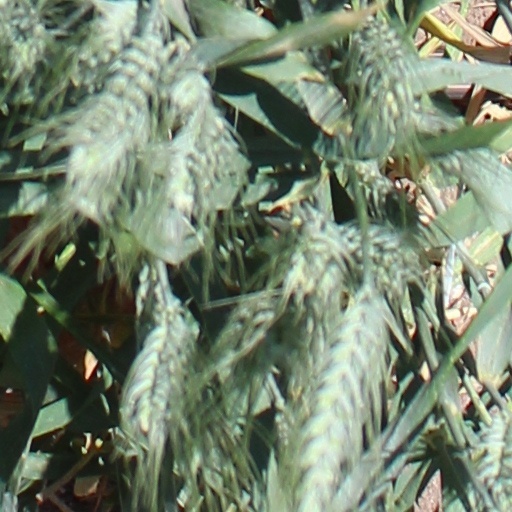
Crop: wheat